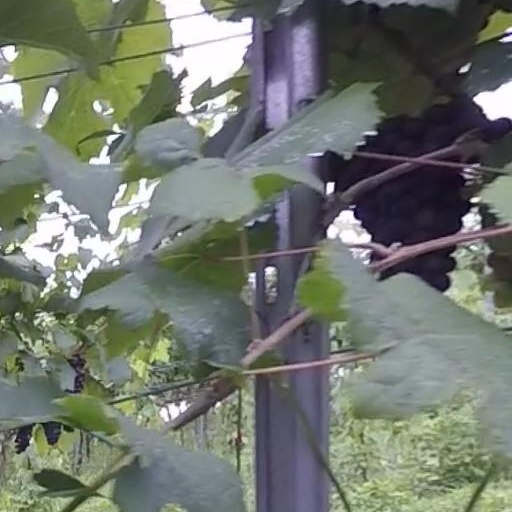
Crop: grape